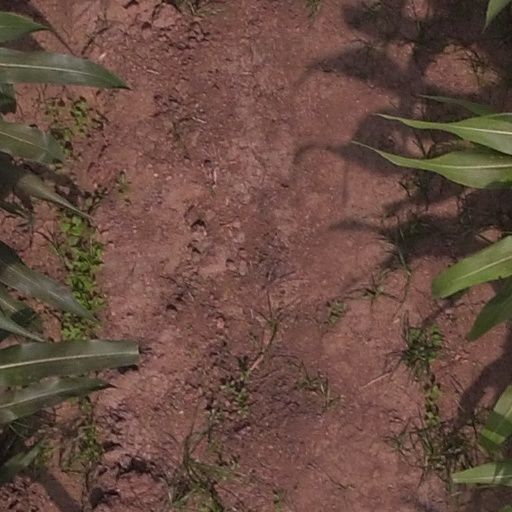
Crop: maize; corn